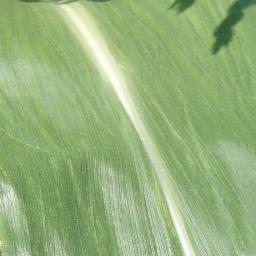
Label: Corn_(Maize)___Healthy